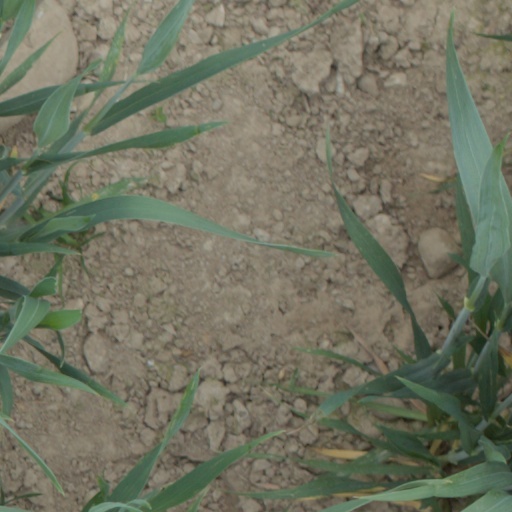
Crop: wheat